Terence Patrick O'Sullivan

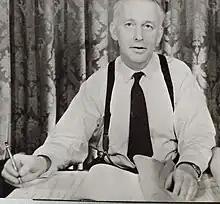
O'Sullivan in c. 1966

Terence Patrick O'Sullivan (1913–1970) was a British civil engineer. He specialised initially in steel and reinforced concrete structures. Later he founded a firm of consulting engineers, T. P. O'Sullivan & Partners, which grew to have offices on four continents and made a reputation in the field of infrastructure development, particularly in the developing world.